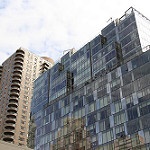
Scene: Outdoor